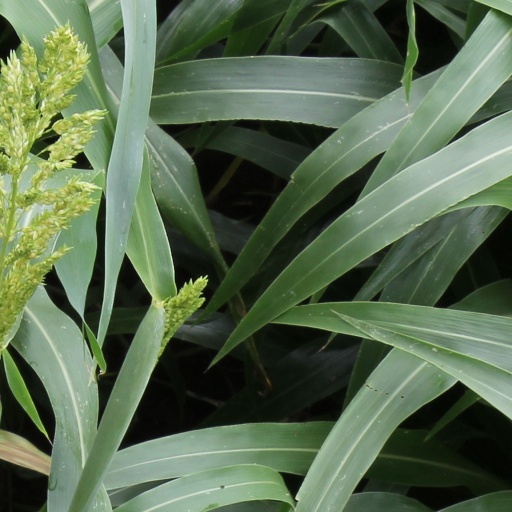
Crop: sorghum